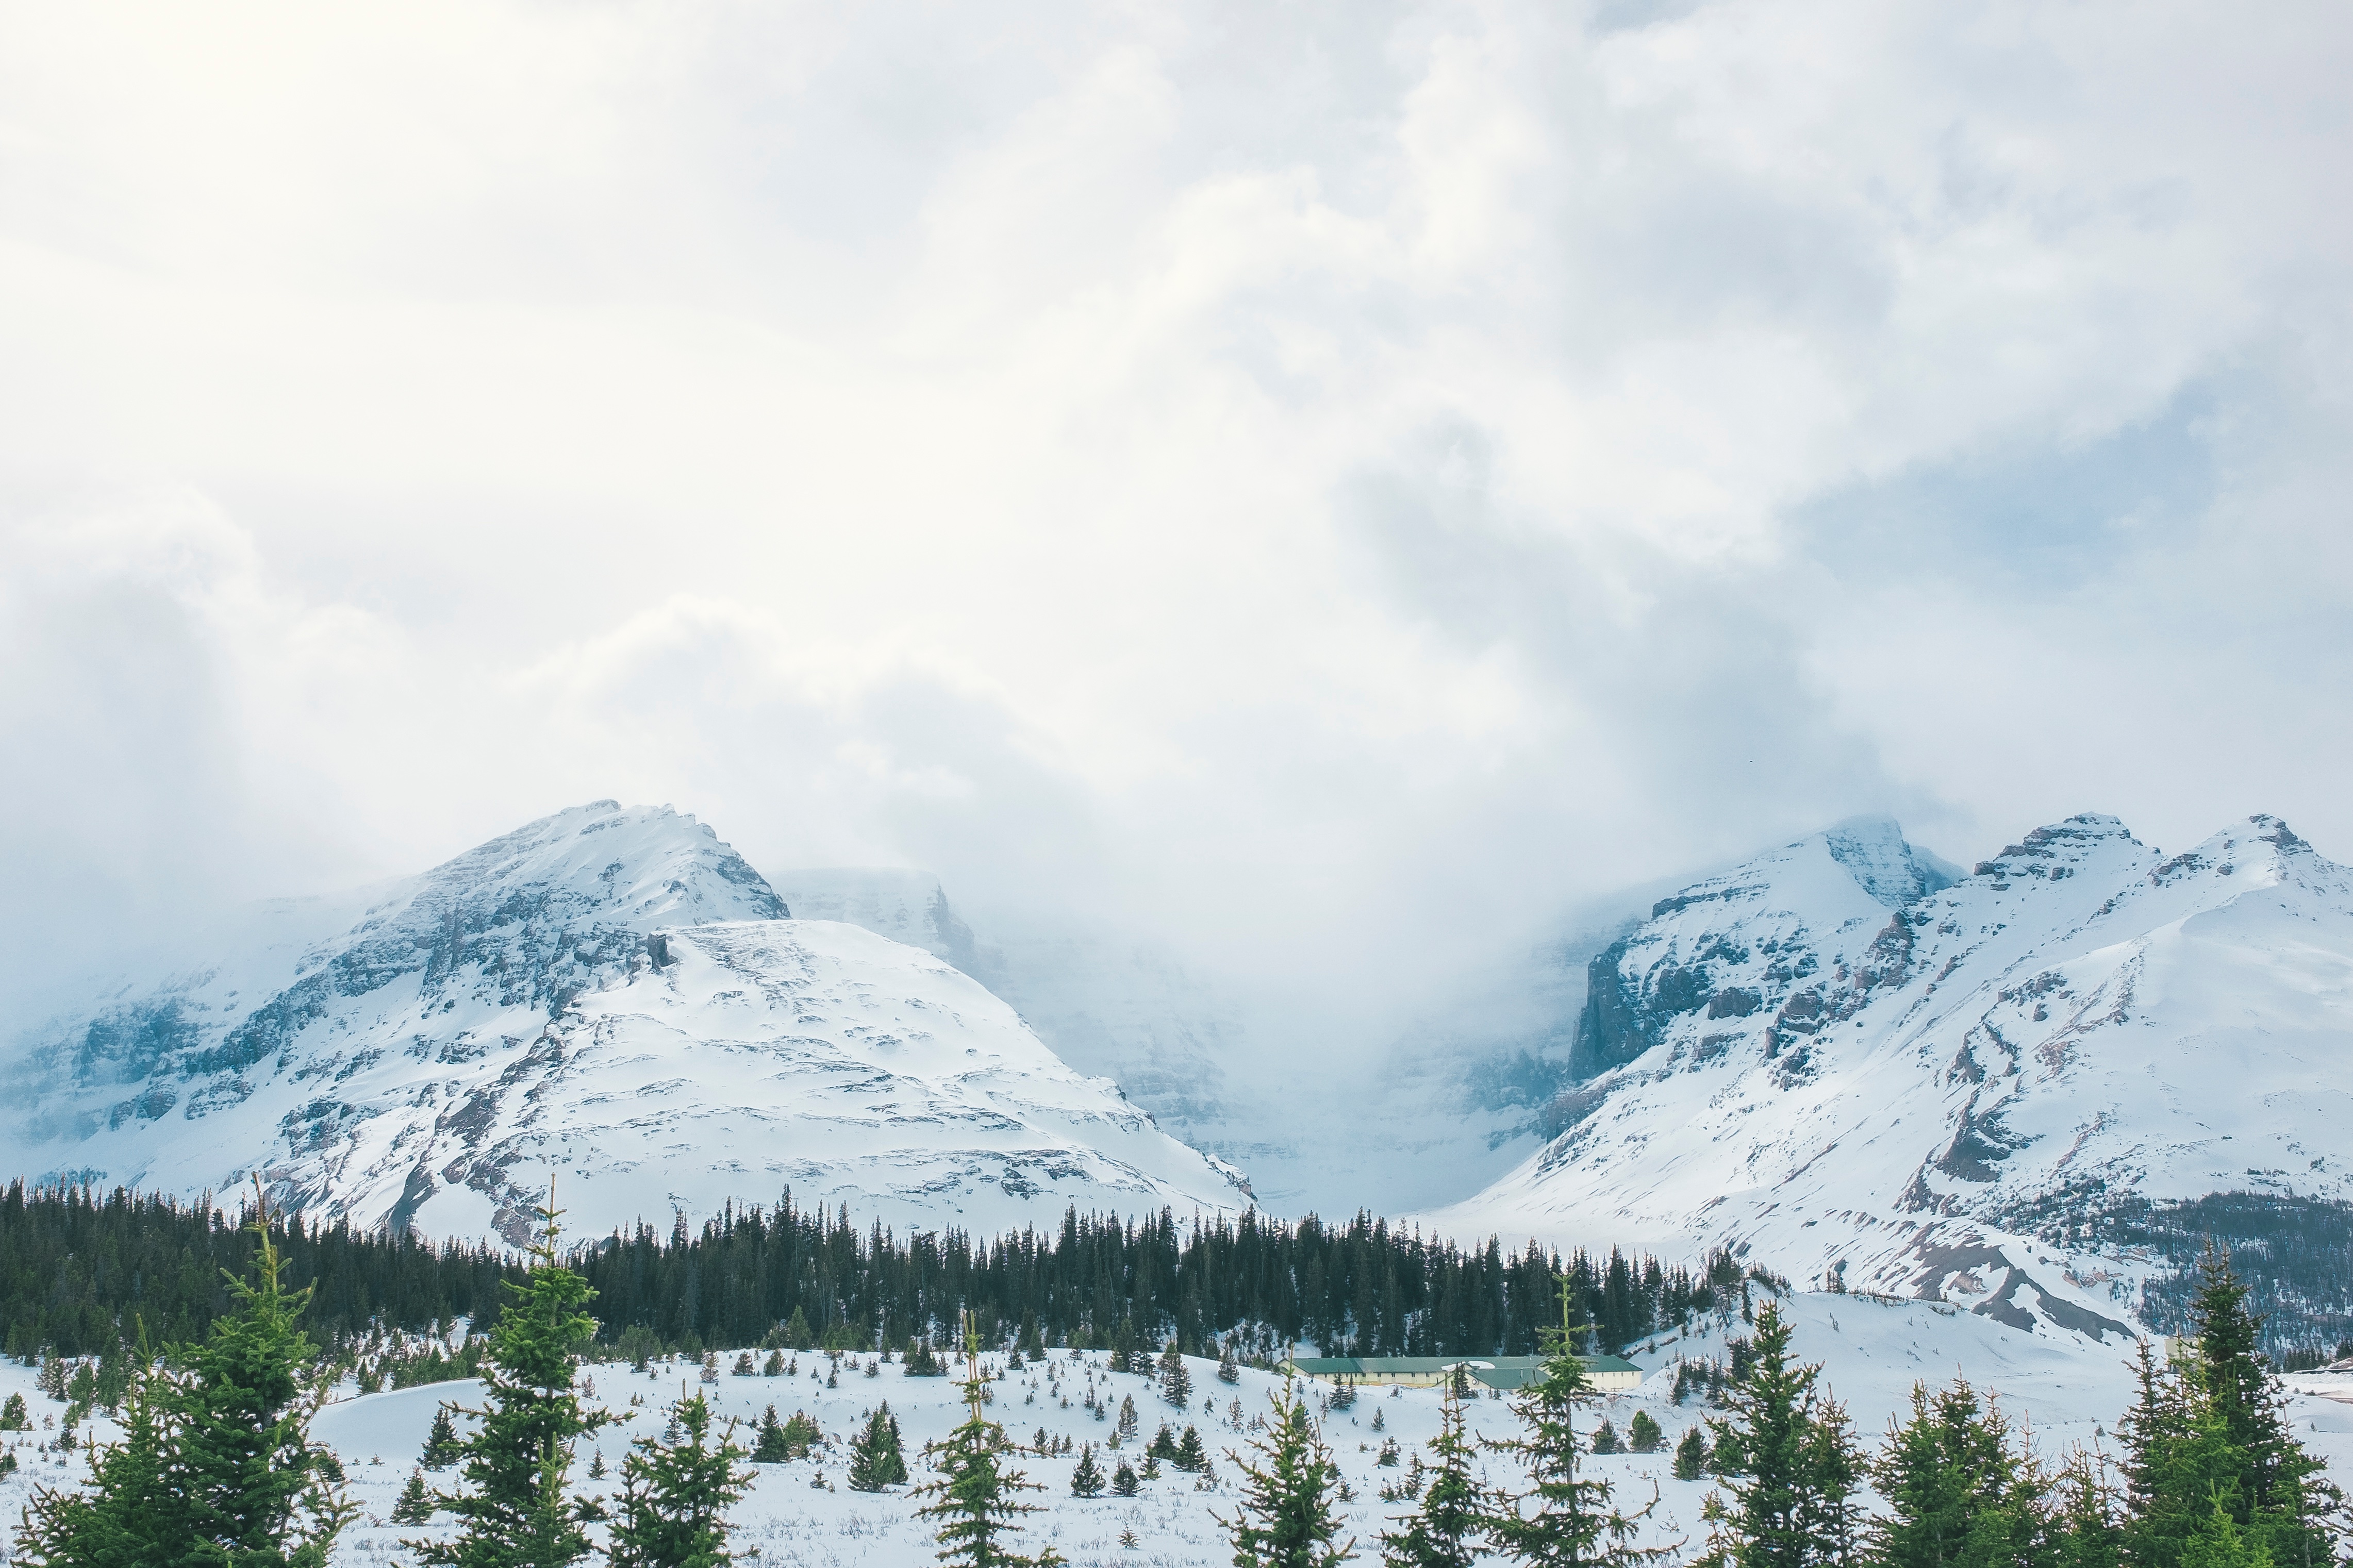
wilderness, mountain, snow, winter, cloud, valley, mountain range, weather, ridge, alps, plateau, landform, mountain pass, geographical feature, mountainous landforms, geological phenomenon